Germany, Pale Mother

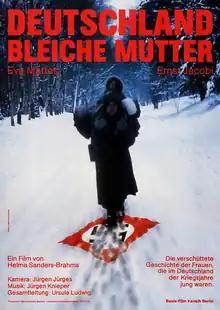
Theatrical release poster

Germany, Pale Mother is a 1980 West German drama film written and directed by Helma Sanders-Brahms. It premiered at the 30th Berlin International Film Festival in 1980, where it was nominated for a Golden Bear award. The title is taken from the poem of the same name by Bertolt Brecht.